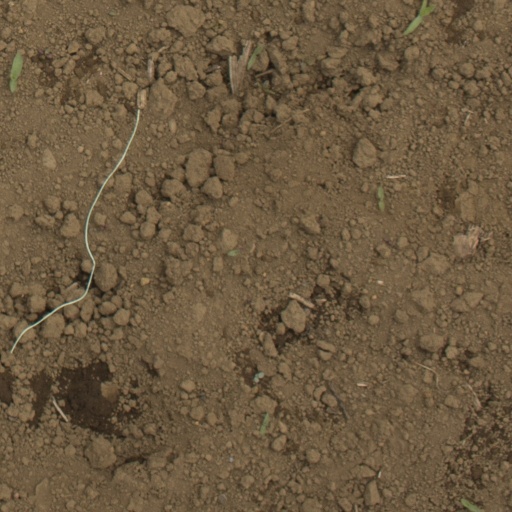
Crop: Jerusalem artichoke